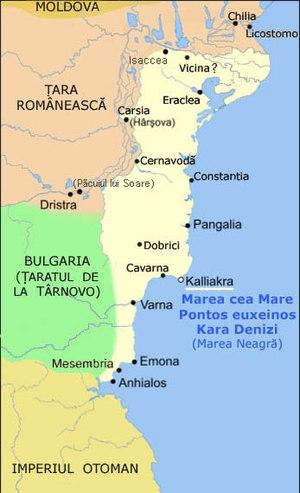
Dobroudja 1370